Arthur Watson (cricketer, born 1884)

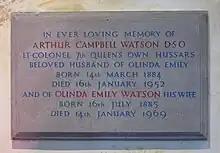
Memorial to Arthur Watson and his wife in St Giles' Church, Shermanbury, West Sussex

Lieutenant Colonel Arthur Campbell Watson (17 March 1884 – 16 January 1952) was a British Army officer and an English cricketer active from 1913 to 1928 who played for Essex and Sussex.